Abert's squirrel

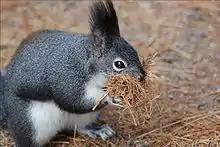
Abert's squirrel collecting nesting material

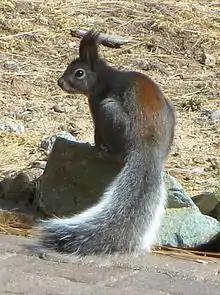
View of an Abert's squirrel showing rusty/reddish stripe on back

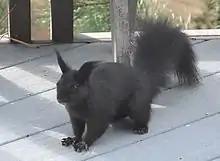
"Sciurus aberti ferreus"; foothills west of Denver

Abert's squirrels are 46–58 cm long with a tail of 19–25 cm. They are easily recognized by their long ear tufts, which extend up from each ear 2–3 cm. This gives this species a striking similarity to the Eurasian red squirrel, aside from its differing dark coloration.